Skambankt

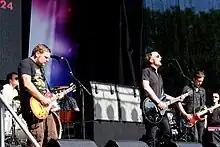
Skambankt lineup prior to the release of "Søvnløs"

Skambankt supported the Danish rockband D-A-D on their Monster Philosophy Tour in Denmark in 2009 and AC/DC at their Valle Hovin, Oslo concert on June 15, 2009. They continued touring at Pstereo in August.